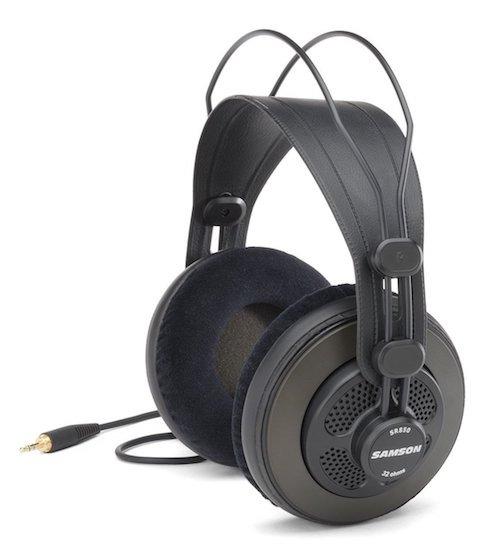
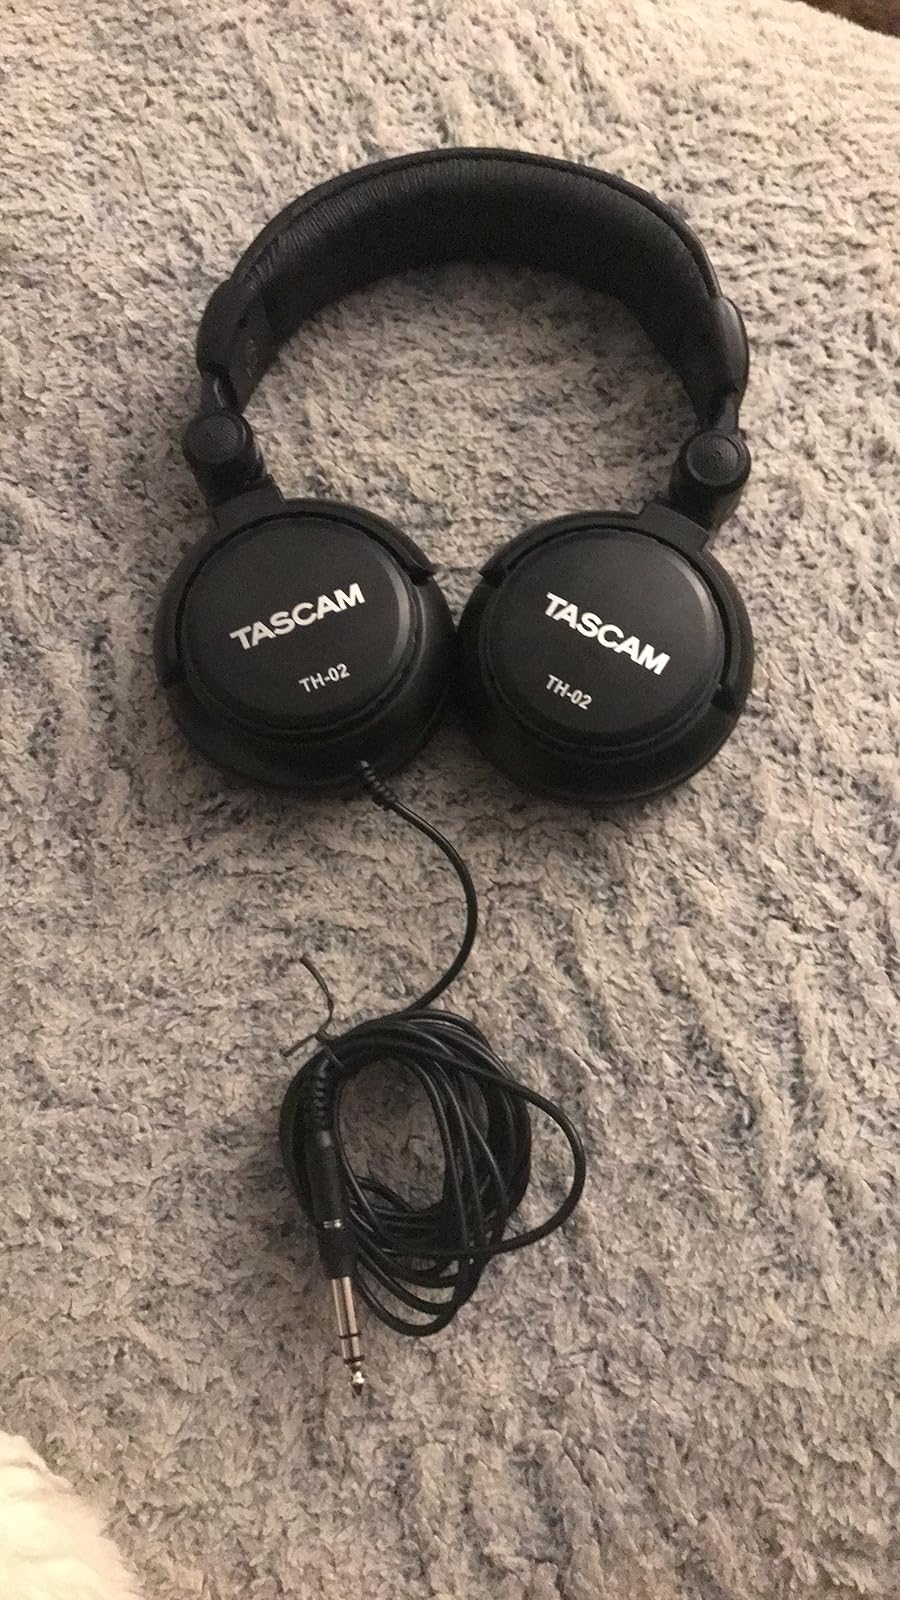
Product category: headphones
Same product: no